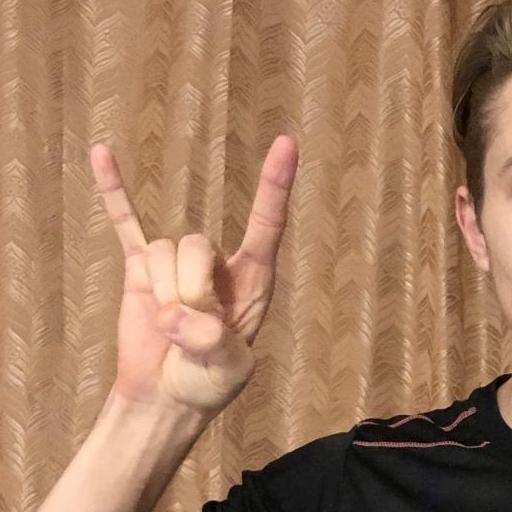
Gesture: rock